Legion of Honour

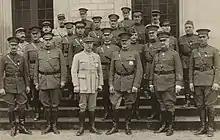
Philippe Pétain and John J. Pershing were decorated with the of the Legion of Honor, as were several US generals with the and medal shortly after World War I, in 1919.

In 1870, the defeat of the French Imperial Army in the Franco-Prussian War brought the end of the Empire and the creation of the Third Republic (1871–1940). As France changed, the changed as well. The crown was replaced by a laurel and oak wreath. In 1871, during the Paris Commune uprising, the , headquarters of the , was burned to the ground in fierce street combats; the archives of the order were lost.